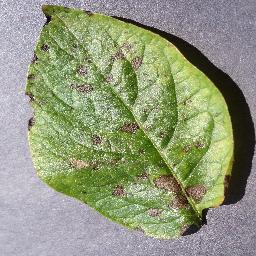
Label: Potato___Early_blight